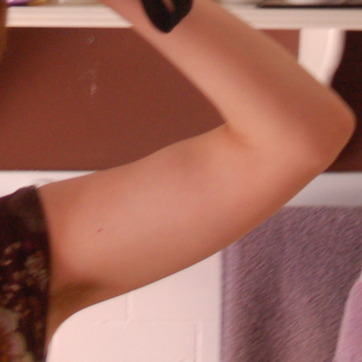
Material: skin